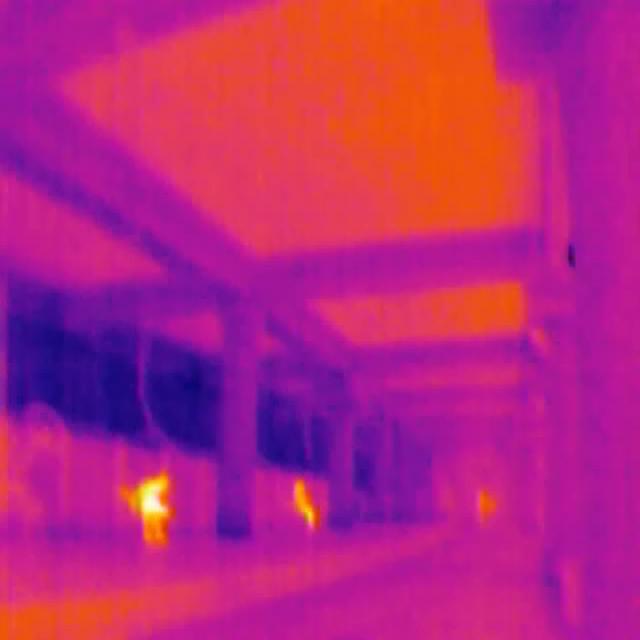
Detected objects:
label: person
label: person